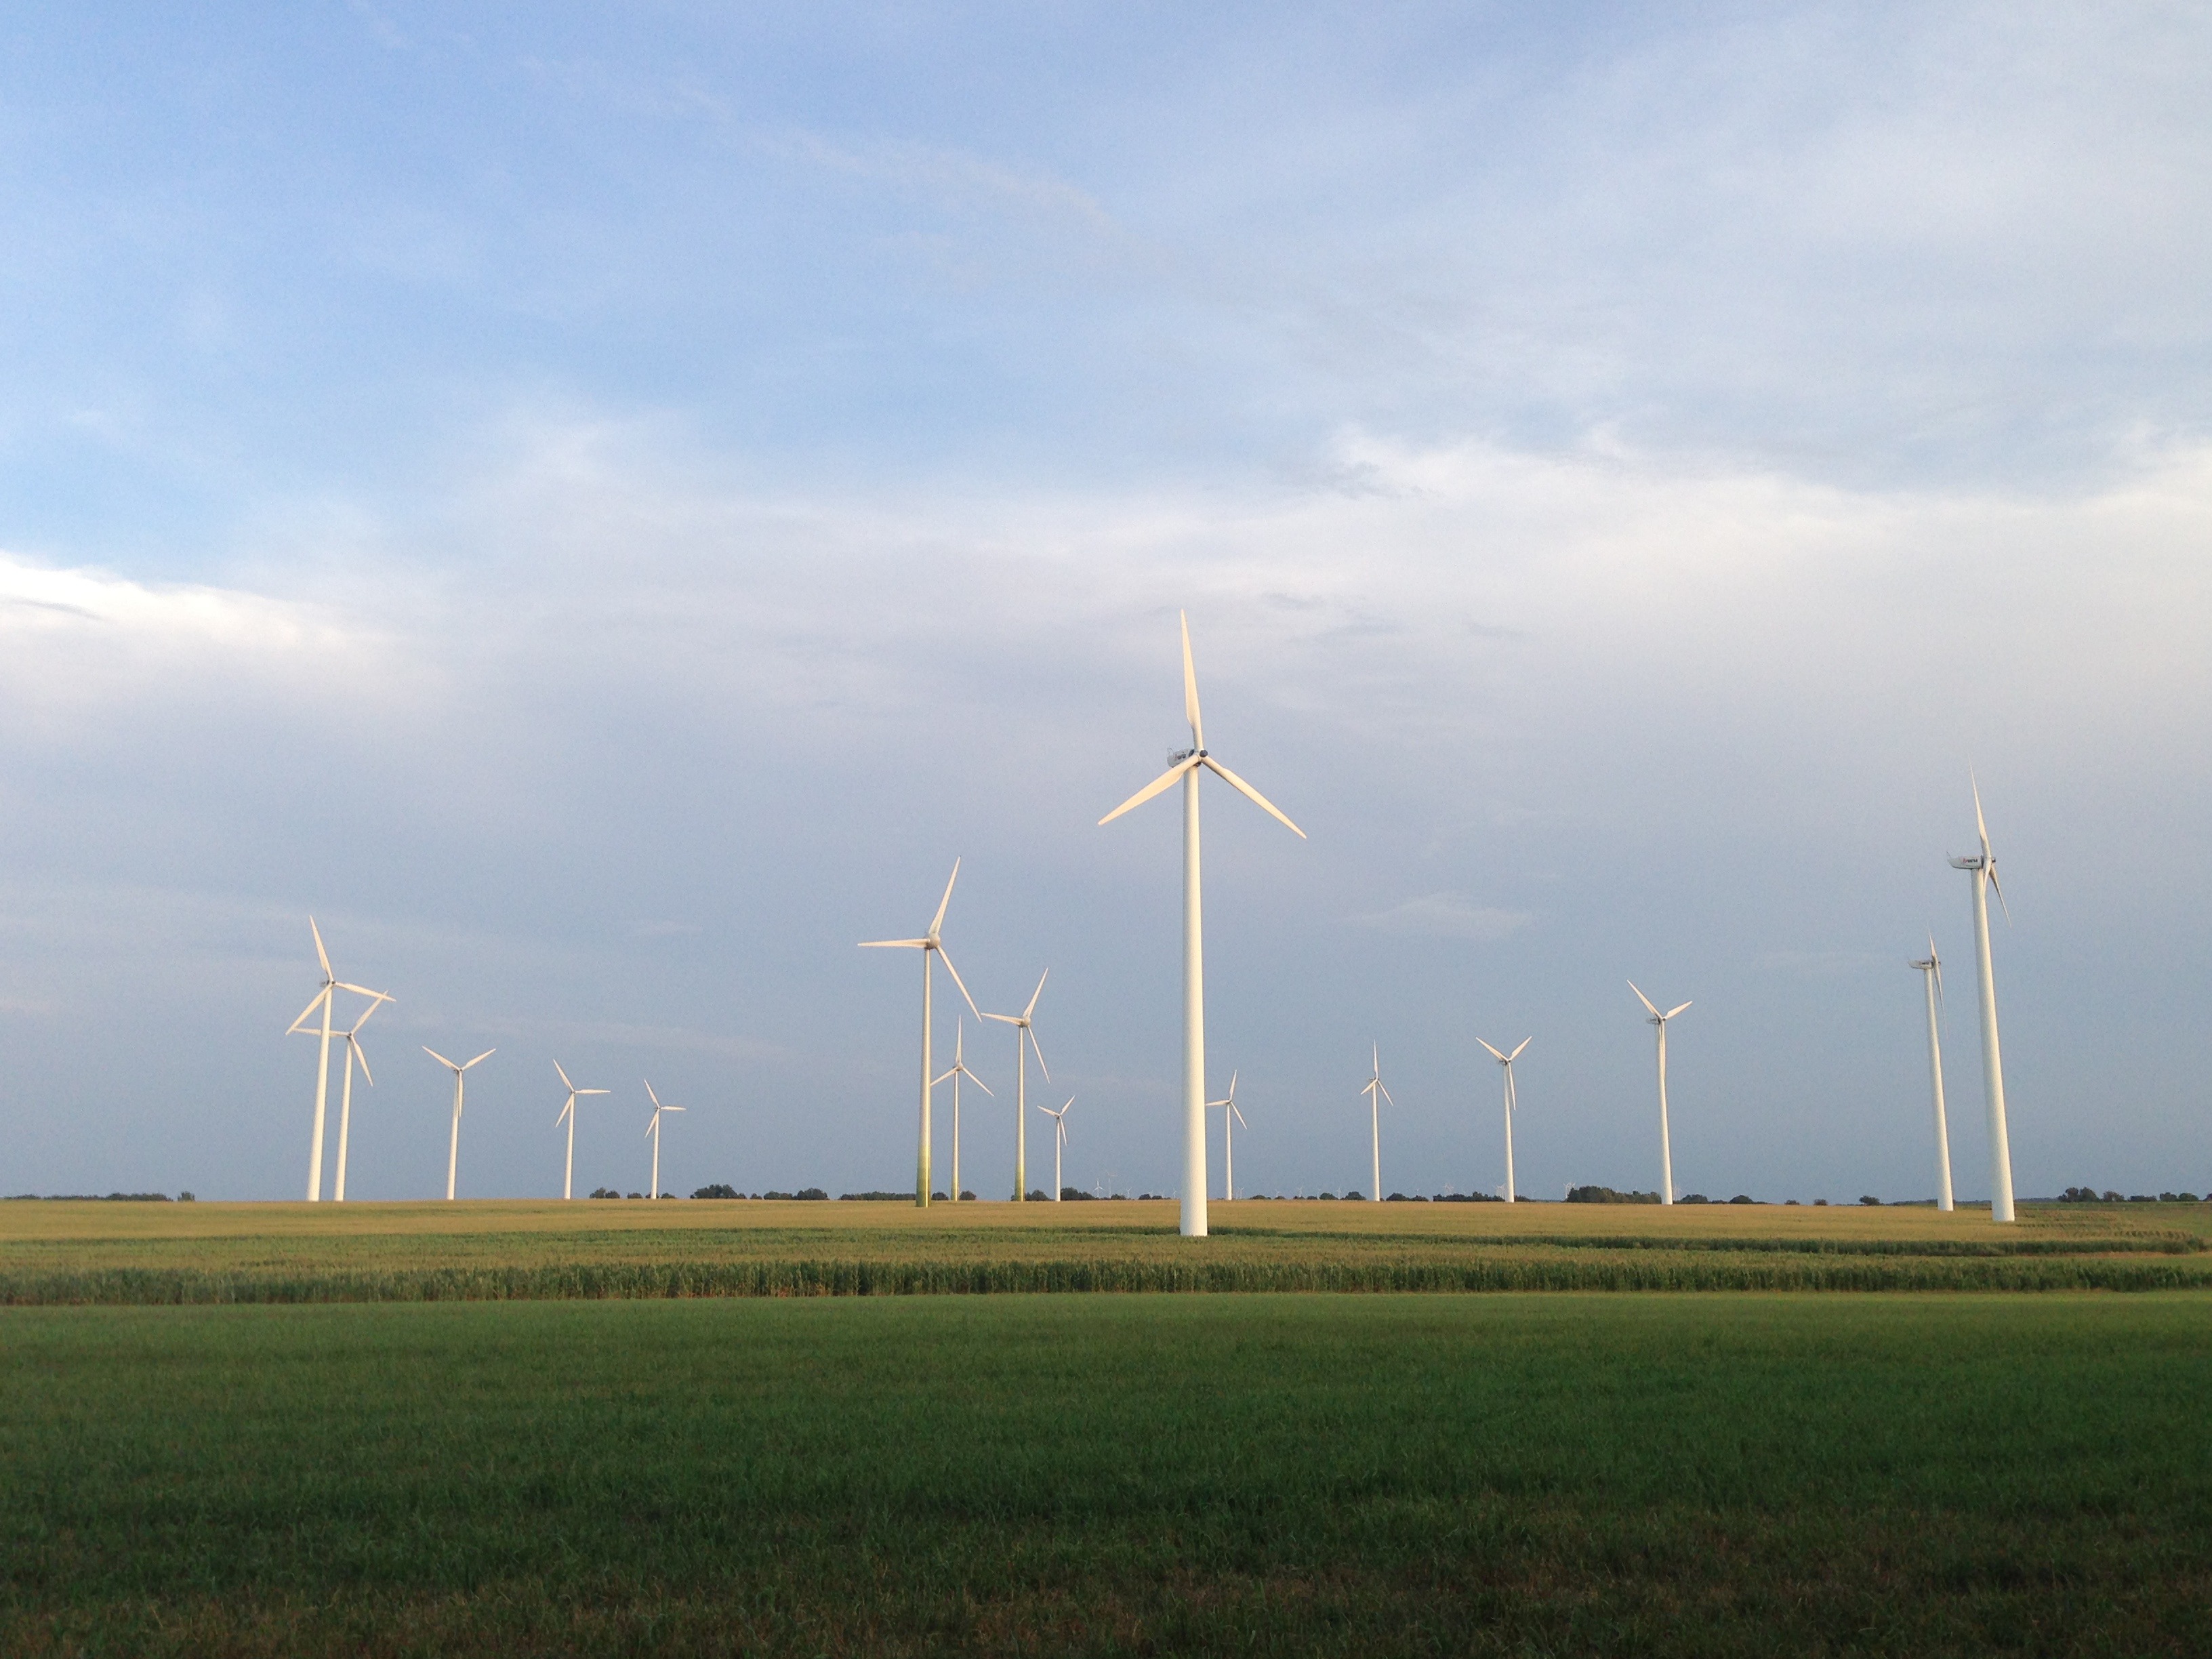
sky, field, meadow, windmill, wind, machine, blue, wind turbine, electricity, plain, pinwheel, energy, mill, wind farm, windr der